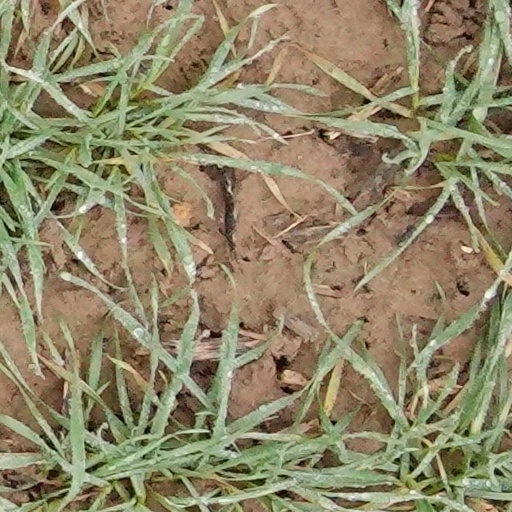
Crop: wheat